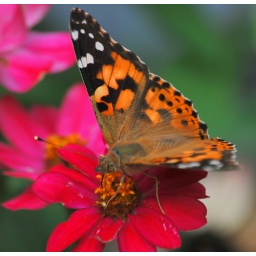
We are near the end of butterfly season and flower season as well.